Stars and Stripes Forever (film)

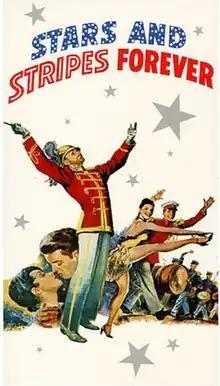
Theatrical release poster

Stars and Stripes Forever is a 1952 American Technicolor film biography of the late-19th-/early-20th-century composer and band leader John Philip Sousa. This 20th Century Fox feature was produced by Lamar Trotti, directed by Henry Koster, and stars Clifton Webb, Debra Paget, Robert Wagner, and Ruth Hussey. The film's title is taken from Sousa's "The Stars and Stripes Forever", which has become the best known of his military marches. The film was released twenty years after Sousa's death.